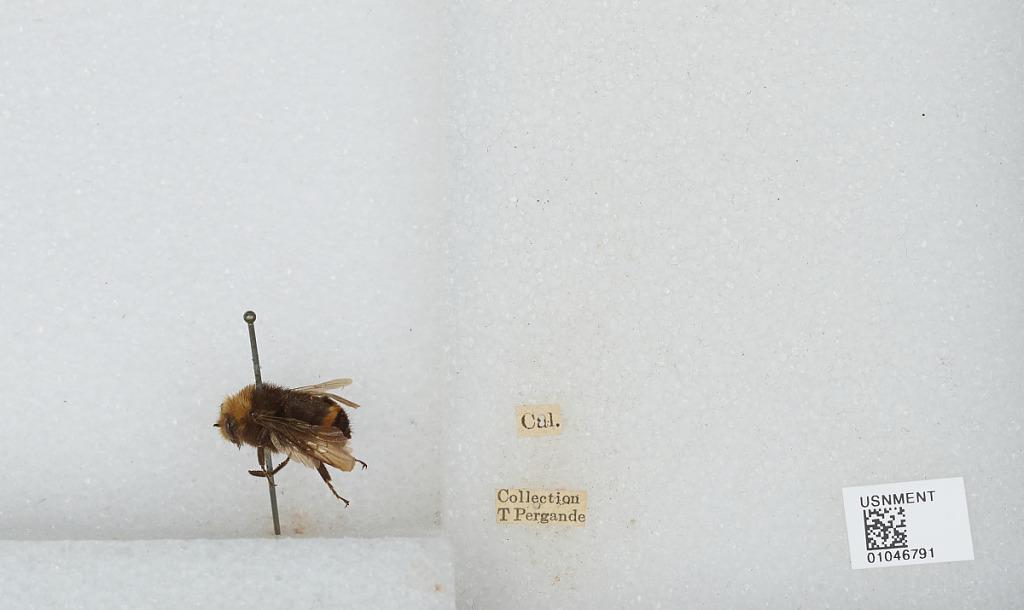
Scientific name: Bombus sp.
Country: United States
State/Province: California